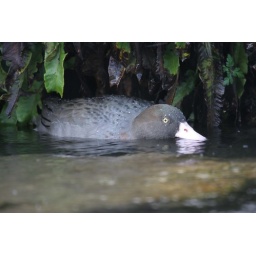
This blue duck went into typical pose attempting to disguise itself by freezing.